Episcopal Church (United States)

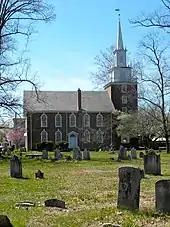
Trinity Church in Swedesboro, New Jersey. Originally serving a Church of Sweden congregation, it became an Episcopal church in 1786, when this building was completed.

Of the approximately three hundred clergy in the Church of England in America between 1776 and 1783, over 80 percent in New England, New York, and New Jersey were loyalists. This is in contrast to the less than 23 percent loyalist clergy in the four southern colonies. Many Church of England clergy remained loyalists as they took their two ordination oaths very seriously. Anglican clergy were obliged to swear allegiance to the king as well as to pray for the king, the royal family, and the British Parliament. In general, loyalist clergy stayed by their oaths and prayed for the king or else suspended services. By the end of 1776, some Anglican churches were closing. Anglican priests held services in private homes or lay readers who were not bound by the oaths held morning and evening prayer. During 1775 and 1776, the Continental Congress issued decrees ordering churches to fast and pray on behalf of the Patriots. Starting July 4, 1776, Congress and several states passed laws making prayers for the king and British Parliament acts of treason. The patriot clergy in the South were quick to find reasons to transfer their oaths to the American cause and prayed for the success of the Revolution. One precedent was the transfer of oaths during the Glorious Revolution in England. Most of the patriot clergy in the South were able to keep their churches open and services continued.